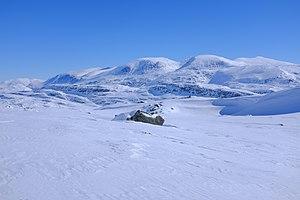
Le Jotunheimen est un massif de montagnes situé dans le Sud-Ouest de la Norvège dans les Alpes scandinaves. Il constitue la région de plus haute altitude de cette chaîne de montagnes avec tous les sommets de plus de 2 300 m, y compris le Galdhøpiggen, point culminant de la chaîne, de la Norvège et de l'Europe du Nord. Le massif s'étend sur 3 500 km² à la limite entre les comtés d'Innlandet et de Vestland.